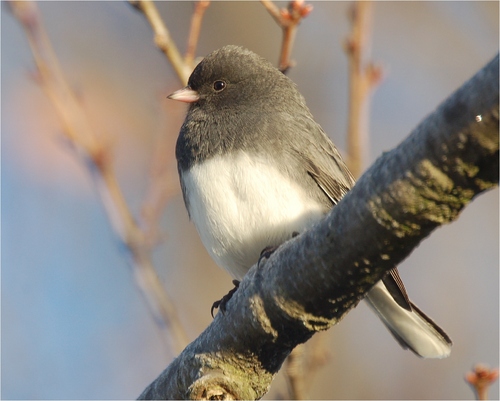
this bird has a white belly with a gray neck, crest, and nape with black and white primaries and secondaries.
a small round bird that is brown with a white belly, abdomen and undertail feathers.
a fluffy white belly on a grey feathered bird with grey secondary wings and small bill.
the beak of this small bird is a pale yellow with a light grey tip and head, nape, back and wings are a solid medium gray color, with a white breast, flank, abdomen and inner retrices.
this perched bird has a small, stout beak and its body is plump and has a white underbelly and dark brown head and back.
a small bird with a gray head, neck and throat and gray wings, and a white belly and abdomen.
this bird is white with grey and has a very short beak.
this fluffy bird has a white breast and belly and is otherwise grey.
this bird is white and gray in color, with a tan colored beak.
this bird has wings that are grey and has a white belly
Species: Dark Eyed Junco